TV9 (Malaysian TV network)

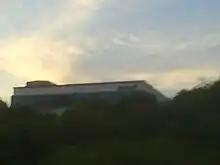
Former Channel 9 (now TV9) headquarters at Shah Alam, Selangor

In 1997, TV3 had plans to start a second channel by the name of "TV9", unrelated to the present-day television network of the same name. The application had yet to be received by the Information Ministry. The plan was later scrapped.